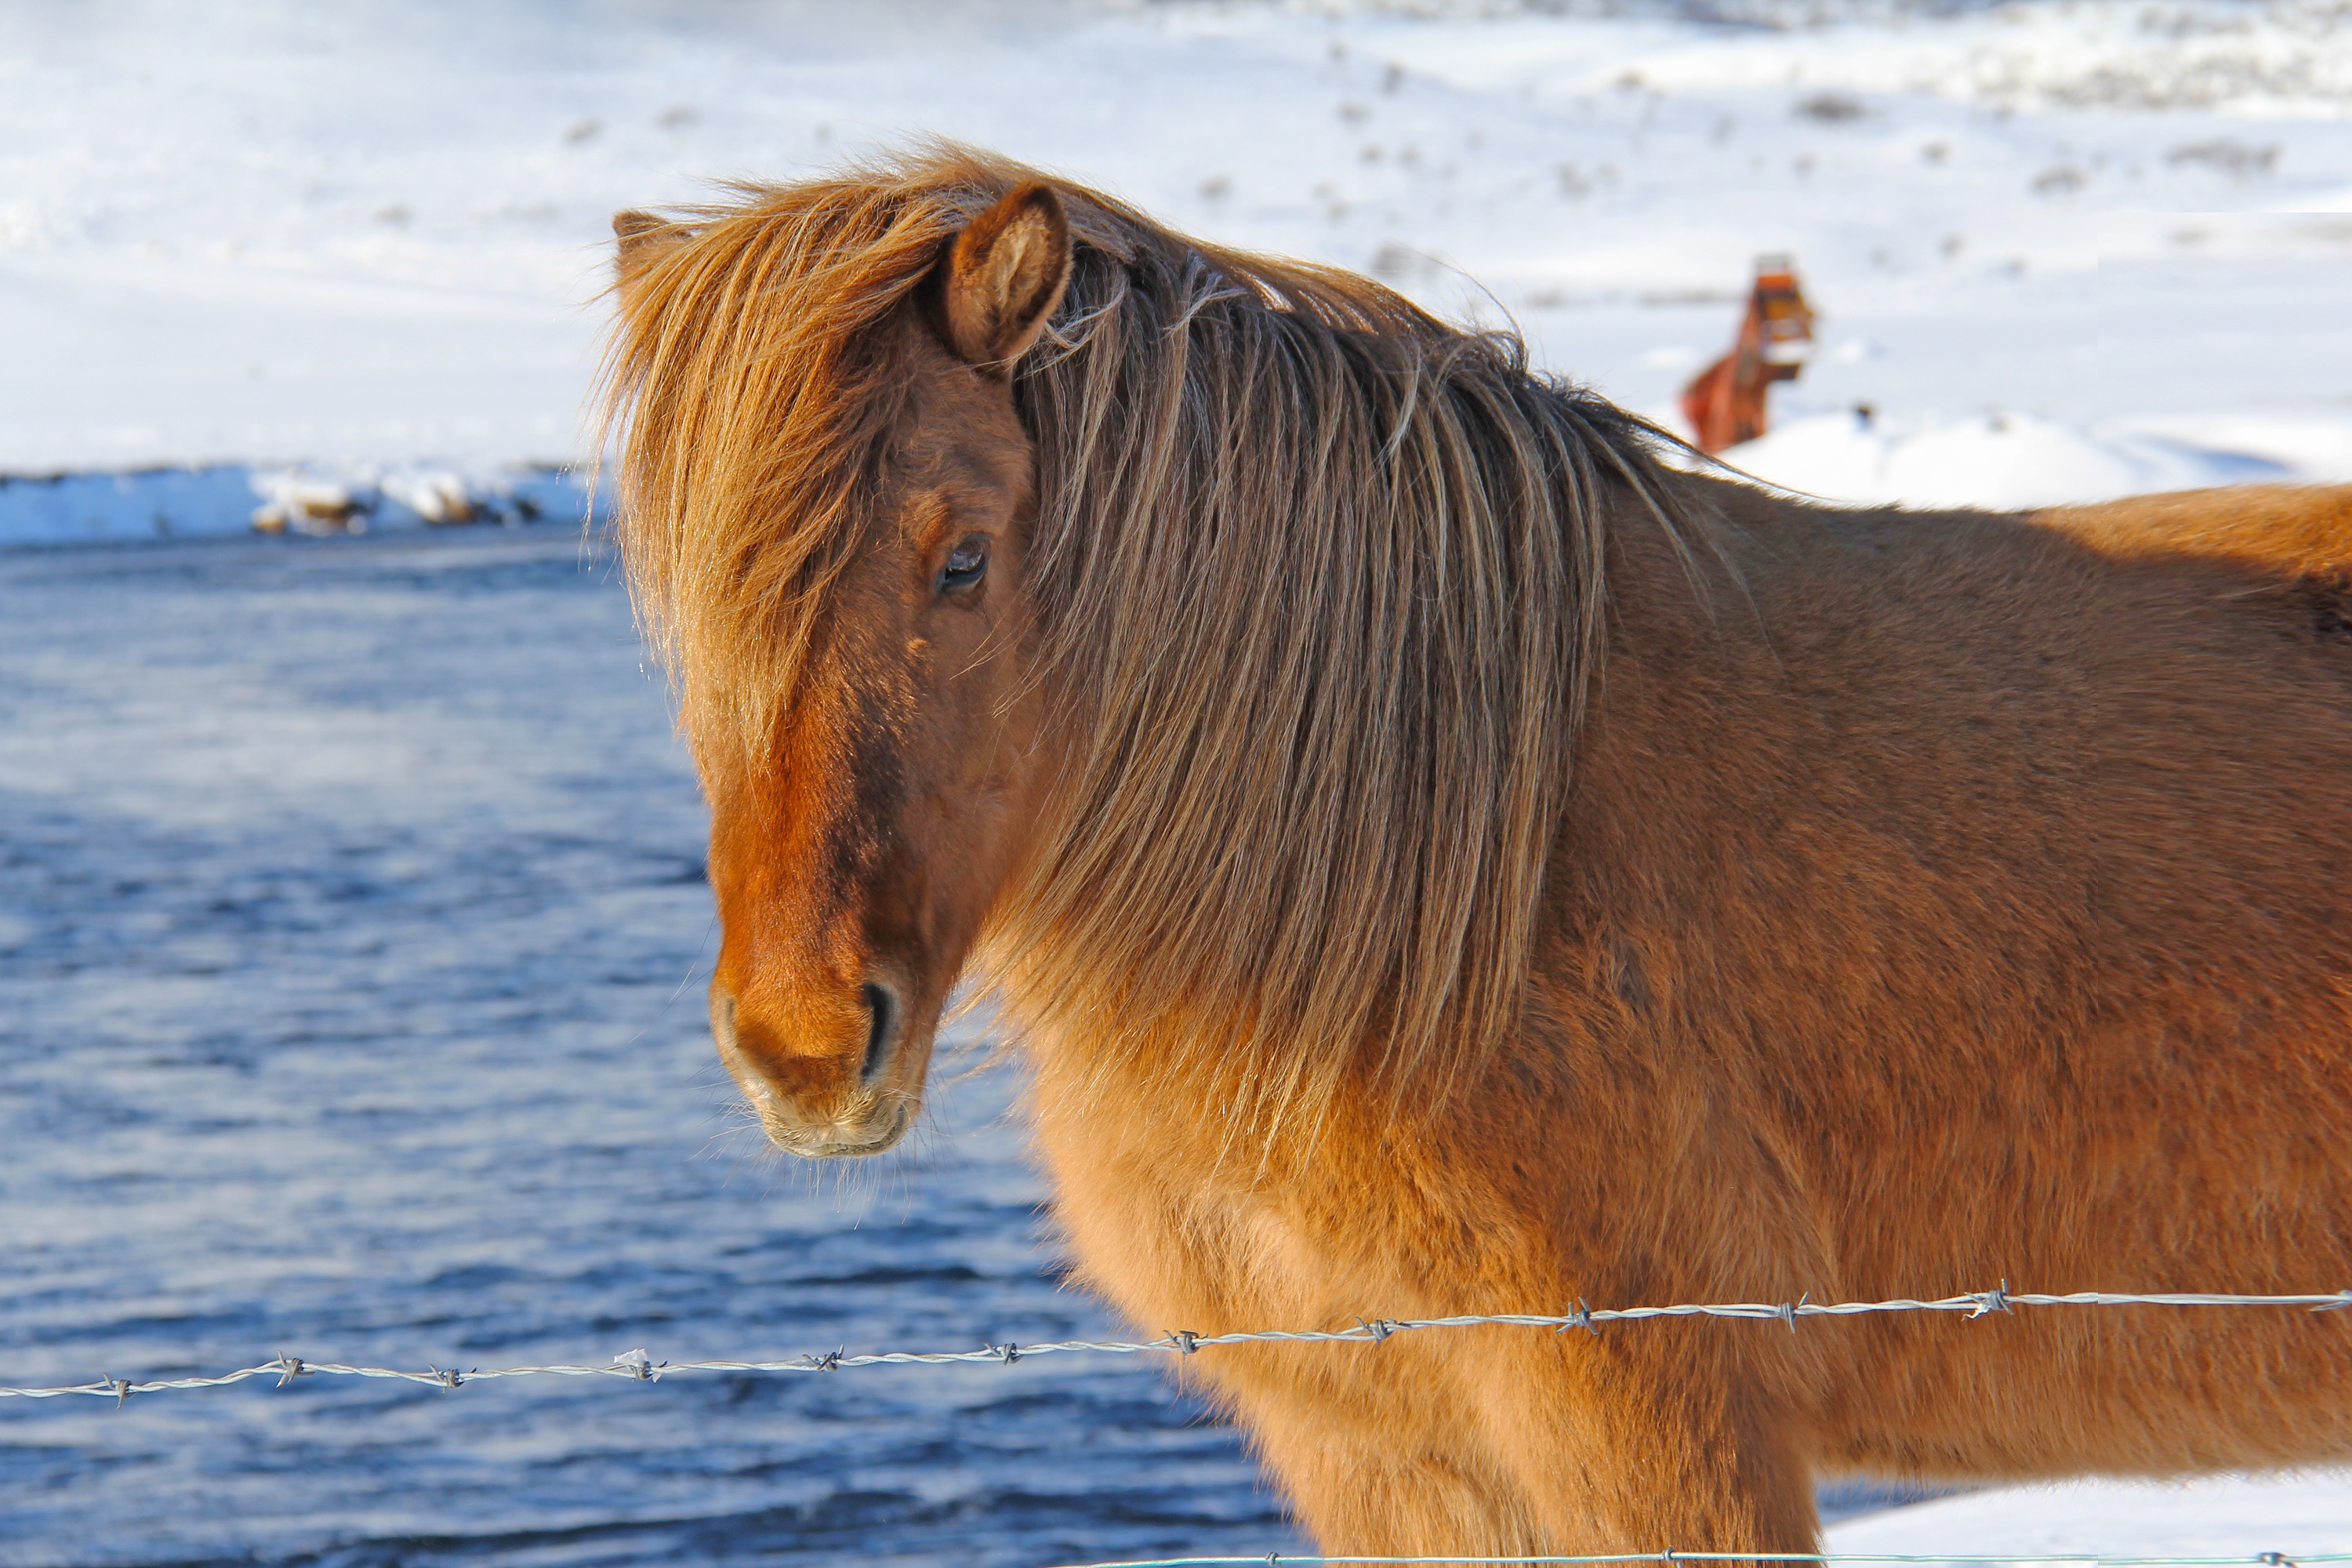
cold, winter, white, cute, travel, europe, horse, mammal, stallion, mane, iceland, horses, vertebrate, mare, beautiful, icelandic, odd, unique, scandinavia, reykjavik, horse like mammal, mustang horse